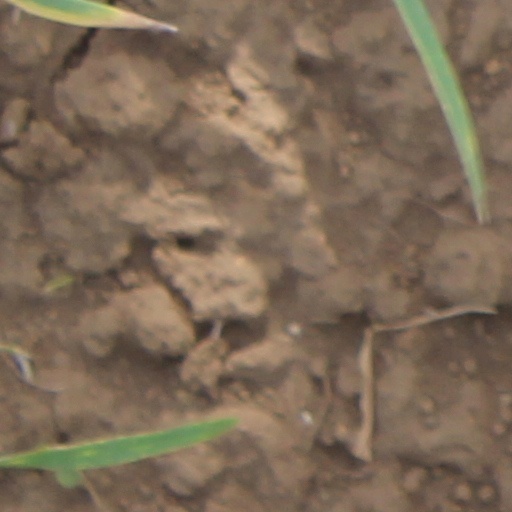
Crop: wheat